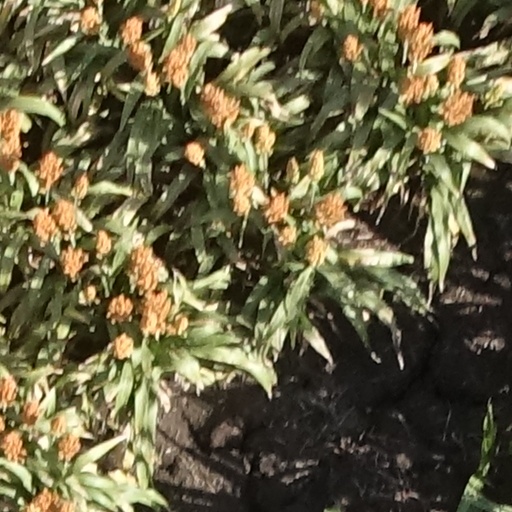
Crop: sorghum